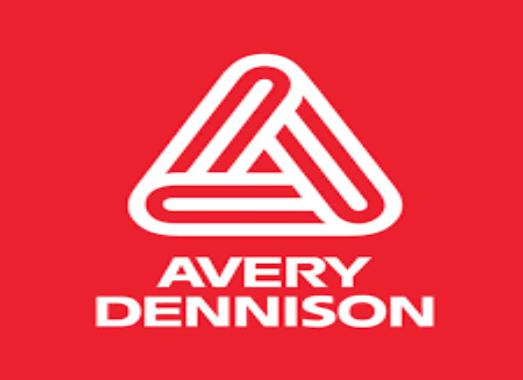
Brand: avery dennison-2
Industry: Others